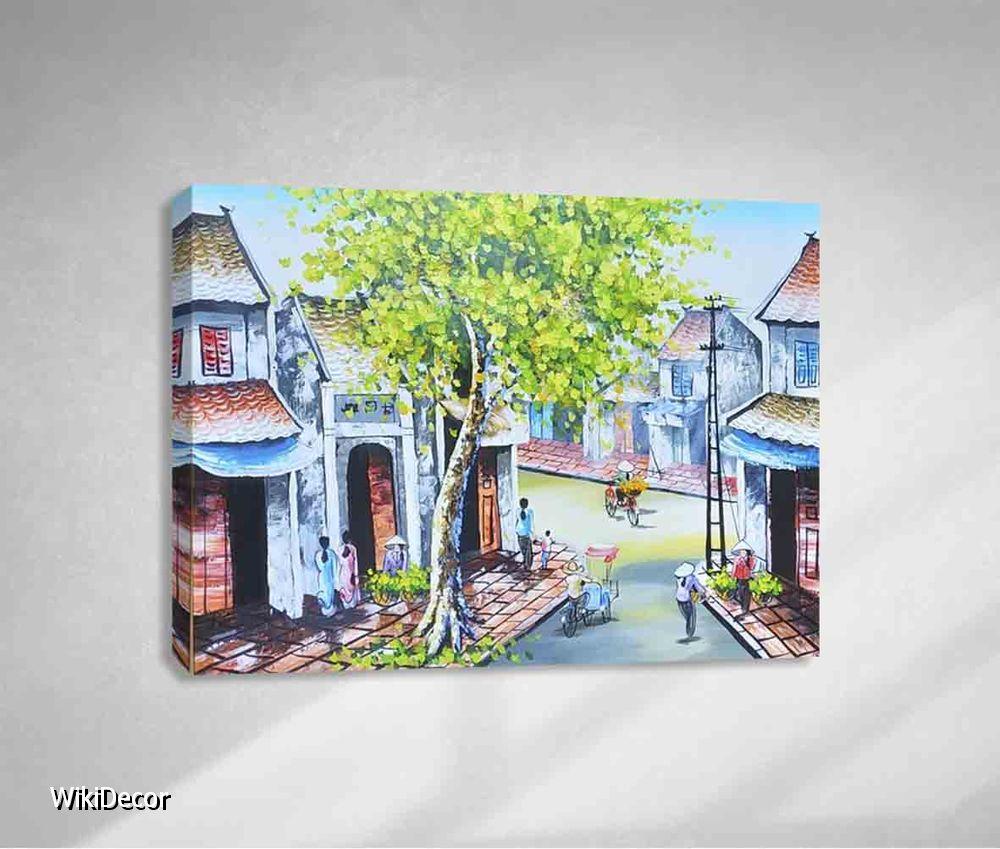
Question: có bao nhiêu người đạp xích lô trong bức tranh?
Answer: có một người đạp xích lô trong bức tranh